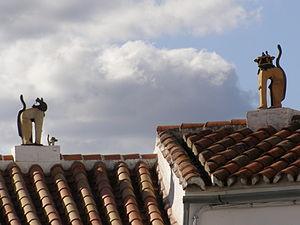
Un chat de gouttière ou chat de maison est un chat domestique qui n’a pas de race précise. Le chat de gouttière est l'équivalent du chien bâtard.